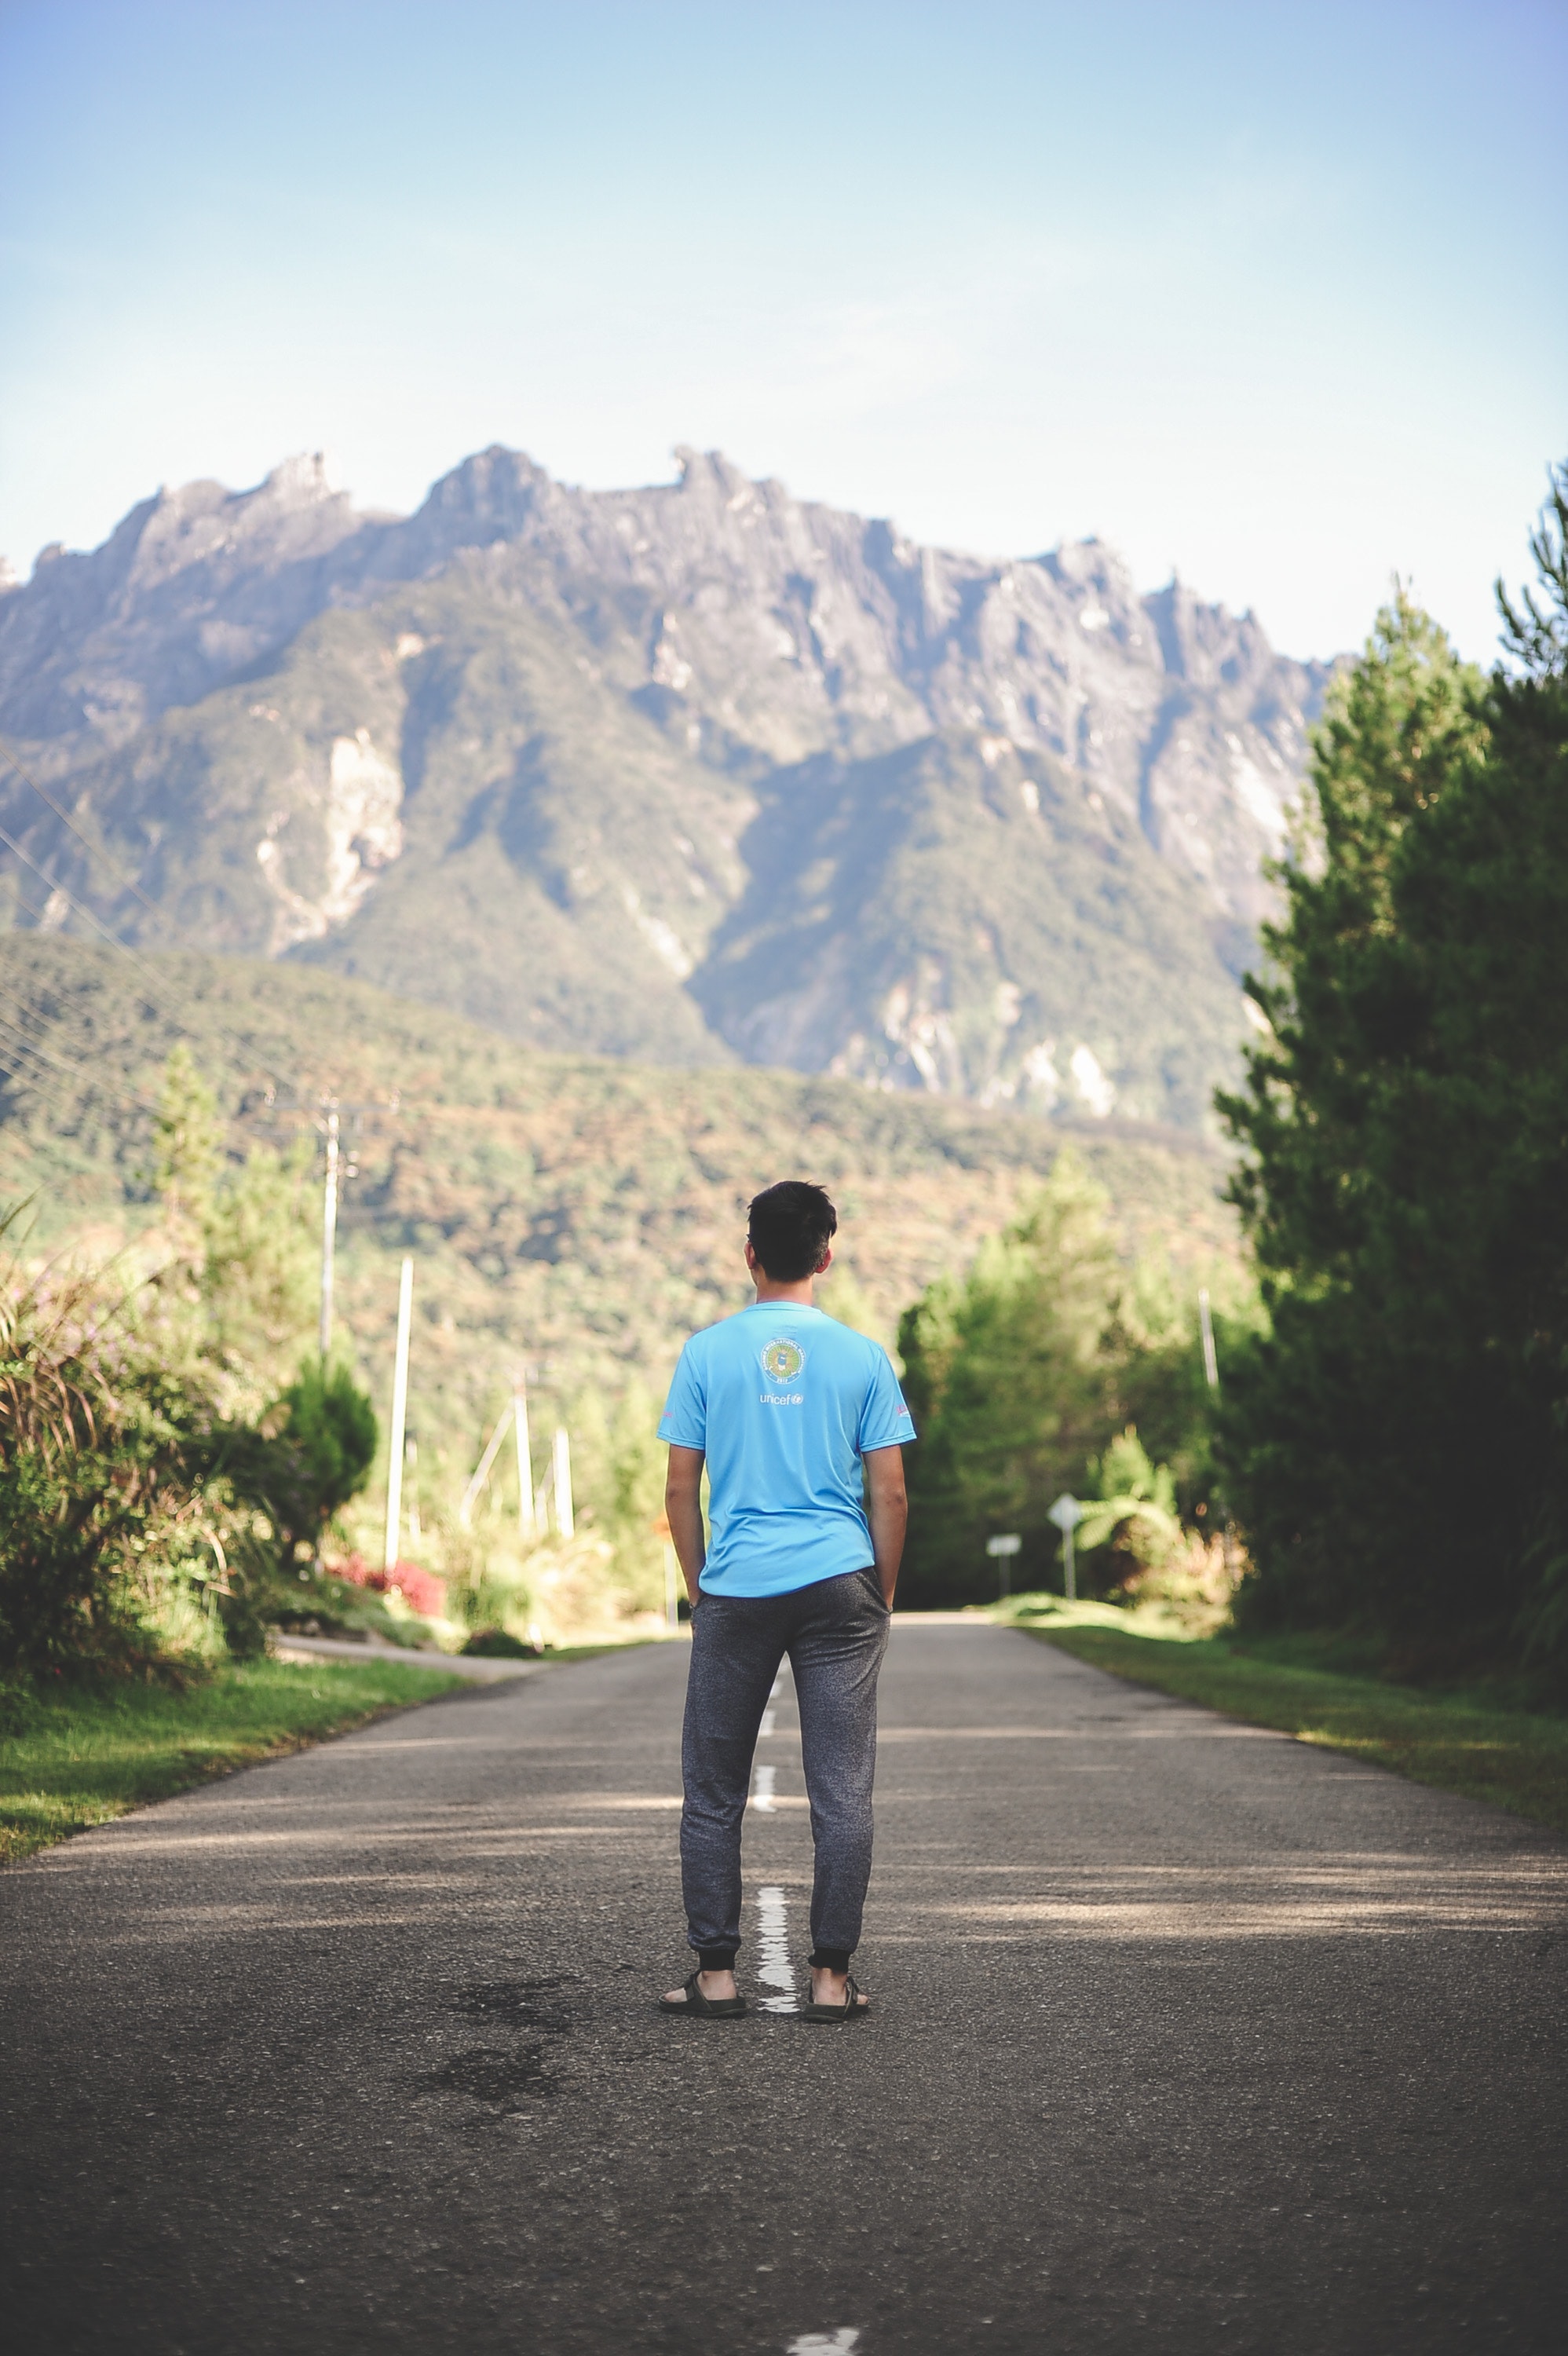
mountainous landforms, mountain, sky, road, atmospheric phenomenon, wilderness, mountain range, hill station, tree, vacation, highland, tourism, infrastructure, hill, asphalt, cloud, leisure, photography, national park, recreation, alps, ridge, sunlight, road trip, travel, plant, walking